Chisholm, Australian Capital Territory

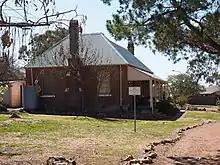
The historic former Tuggeranong Schoolhouse in Chisolm

Caroline Chisholm School caters for students from Pre school to Year 10. Chisholm High School, now the Senior Campus opened in 1985; the school won the "RAIA Canberra Medallion for Outstanding Architecture" the following year. The senior campus caters for students in Years 7 to 10. Chisholm Primary School, now the Junior Campus caters for students in Preschool to Year 6. Both schools are located on Hambidge Crescent.